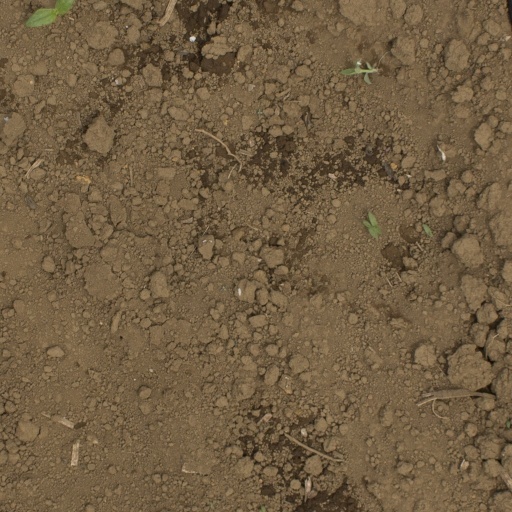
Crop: Jerusalem artichoke